Sri Lanka

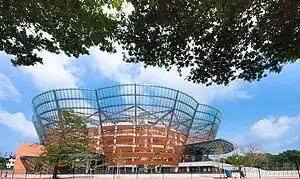
The Nelum Pokuna Mahinda Rajapaksa Theatre was constructed as a major venue for the performing arts.

The culture of Sri Lanka is influenced primarily by Buddhism and Hinduism. Sri Lanka is the home to two main traditional cultures: the Sinhalese (centred in Kandy and Anuradhapura) and the Tamil (centred in Jaffna). Tamils co-existed with the Sinhalese people since then, and the early mixing rendered the two ethnic groups almost physically indistinguishable. Ancient Sri Lanka is marked for its genius in hydraulic engineering and architecture. The British colonial culture has also influenced the locals. The rich cultural traditions shared by all Sri Lankan cultures is the basis of the country's long life expectancy, advanced health standards, and high literacy rate.